Byzantine Greece

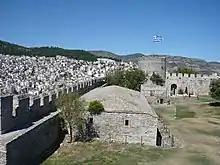
The Byzantine fortress of Kavala

Greece was raided in Macedonia in 479 and 482 by the Ostrogoths under their king, Theodoric the Great (493–526). The Bulgars also raided Thrace and the rest of northern Greece in 540 and on repeated other occasions. These continuing Bulgar invasions required the Byzantine Empire to build a defensive wall, called the "Anastasian Wall," that extended for some thirty (30) miles, or more, from the city of Selymbria (now Silivri) to the Black Sea. The Huns and Bulgars raided Greece in 559 until the Byzantine army returned from Italy, where Justinian I had been attempting to capture the heart of the Roman Empire.